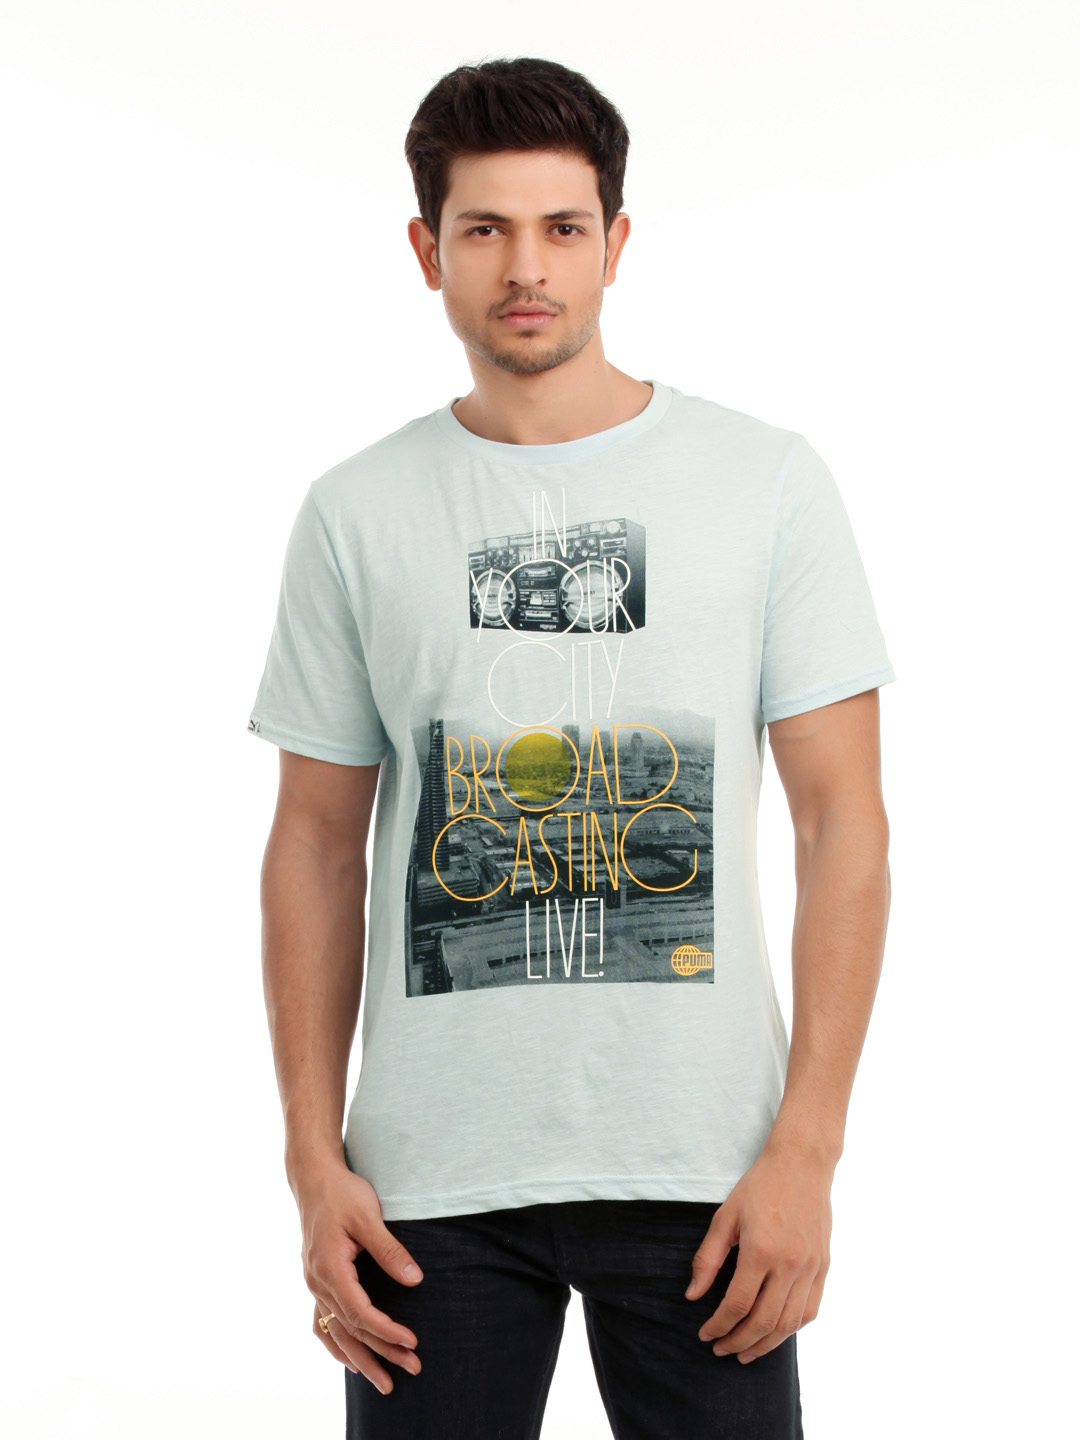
Puma Men Light Blue T-shirt
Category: Apparel / Topwear / Tshirts
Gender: Men
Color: Blue
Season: Summer 2012
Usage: Casual